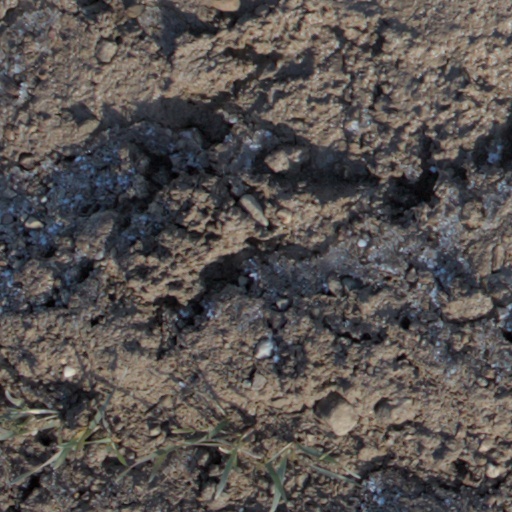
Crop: wheat